Sallye Mathis

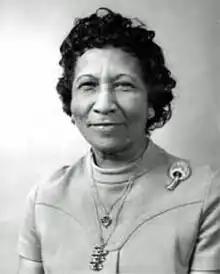
Sallye Mathis

Sallye Brooks Mathis (1912 - 1982) was a teacher and civil rights activist in Jacksonville, Florida who served as an elected official in local government along with Mary Singleton. She served on Jacksonville's city council for 15 years. Sallye B. Mathis Elementary School is named for her, and she was inducted into the Florida Civil Rights Hall of Fame in 2015.